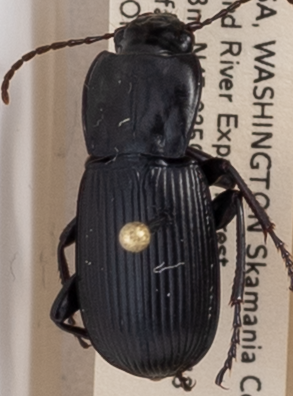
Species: Pterostichus herculaneus
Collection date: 2018-07-17
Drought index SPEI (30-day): -1.038
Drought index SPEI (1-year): -0.39
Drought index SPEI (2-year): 0.662